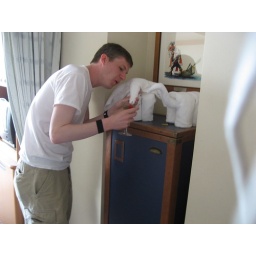
After our martini tasting I figured the towel animals would want to get in on the action.